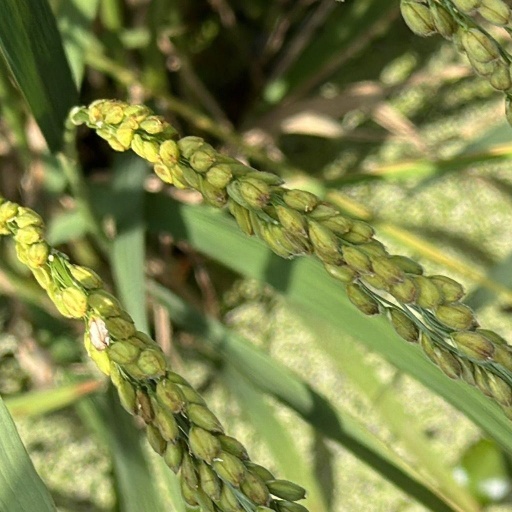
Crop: rice